Soule University

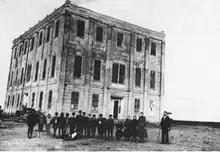
The main building of Soule University

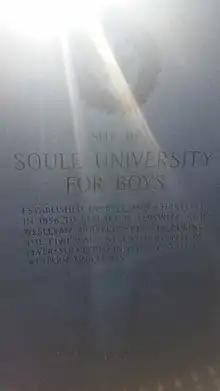
Soule University historical marker in Chappell Hill, Texas

Soule University was a private Methodist university in Chappell Hill, a rural community in Washington County, Texas, United States. Chartered in 1856 and named after Bishop Joshua Soule, the school replaced the male department of Chappell Hill Male and Female Institute and was intended to succeed the struggling Rutersville College. Soule was beset by financial challenges after the American Civil War and two epidemics of yellow fever, leading the Methodist Church and Soule's president to form Southwestern University as a replacement in 1873. Despite the Texas Legislature transferring Soule's charter to Southwestern in 1875, local supporters kept Soule open until 1887 under the name Soule College.